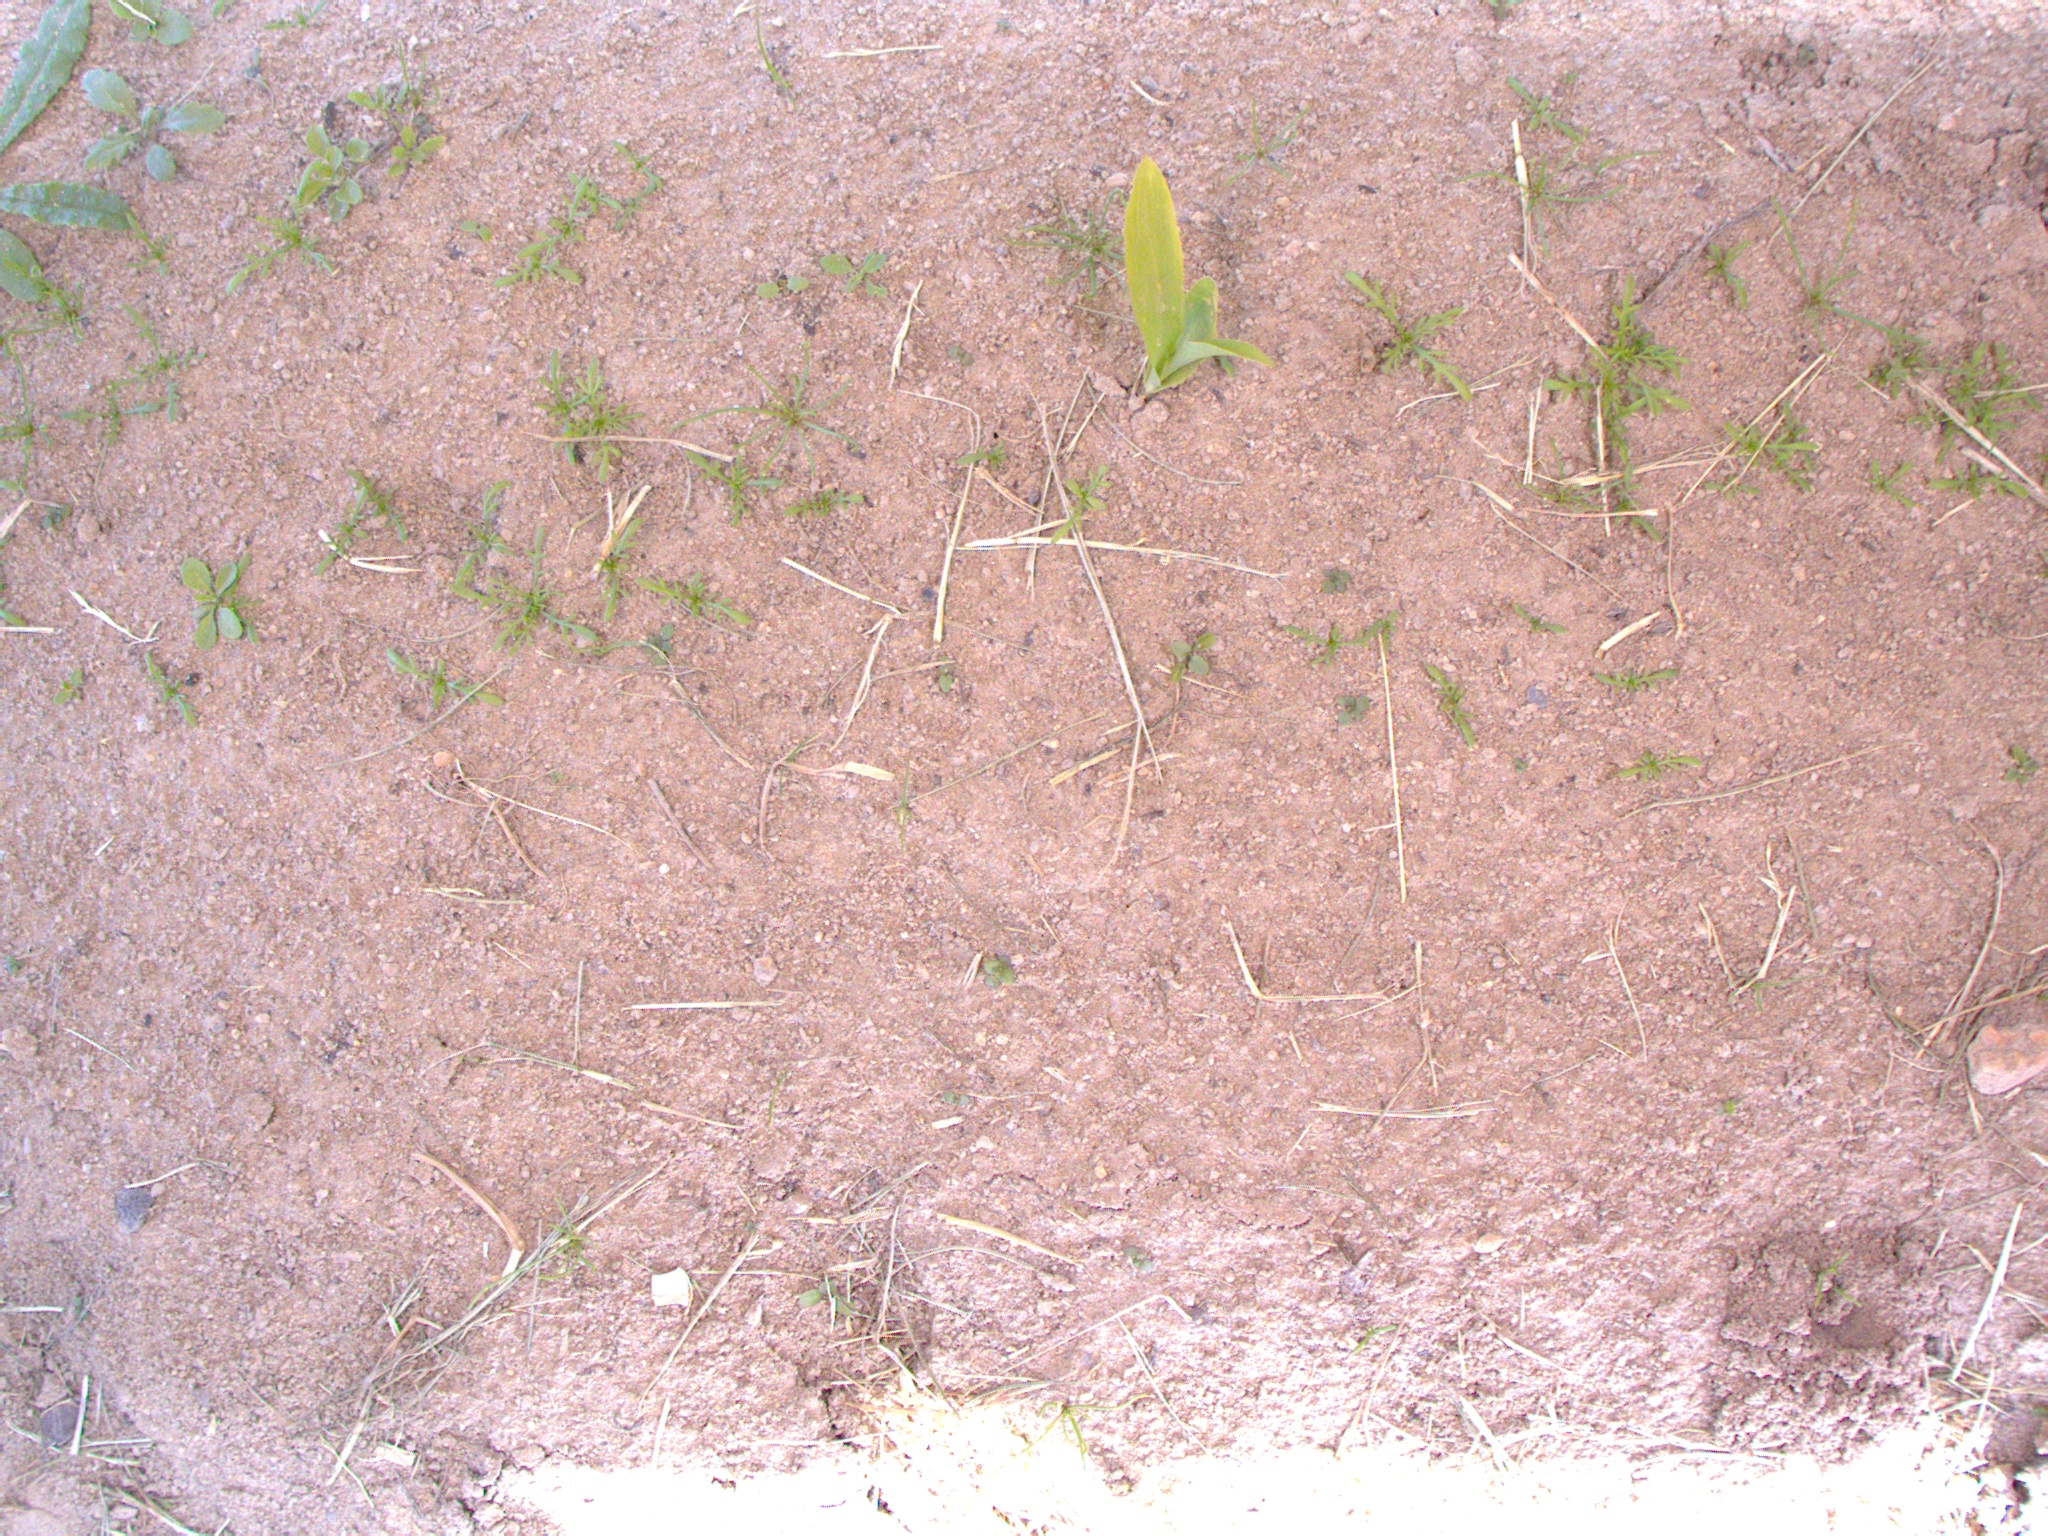
Crop: maize
Objects: maize, stem_maize